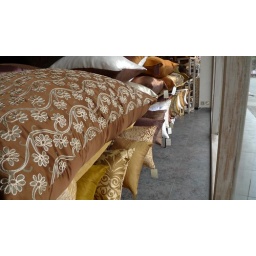
Embroidered pillows in a shop window